Mai Mihara

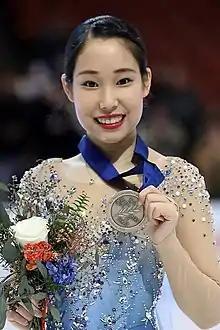
Mihara at the 2019 Four Continents Championships

Mihara won silver at the 2017 CS Autumn Classic International. She placed fourth at both of her Grand Prix assignments, 2017 Cup of China and 2017 Internationaux de France.